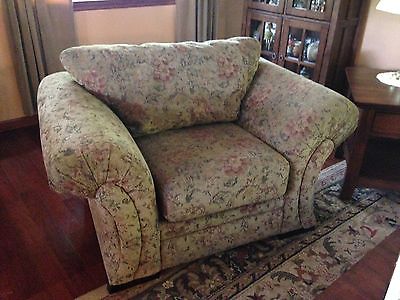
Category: sofa